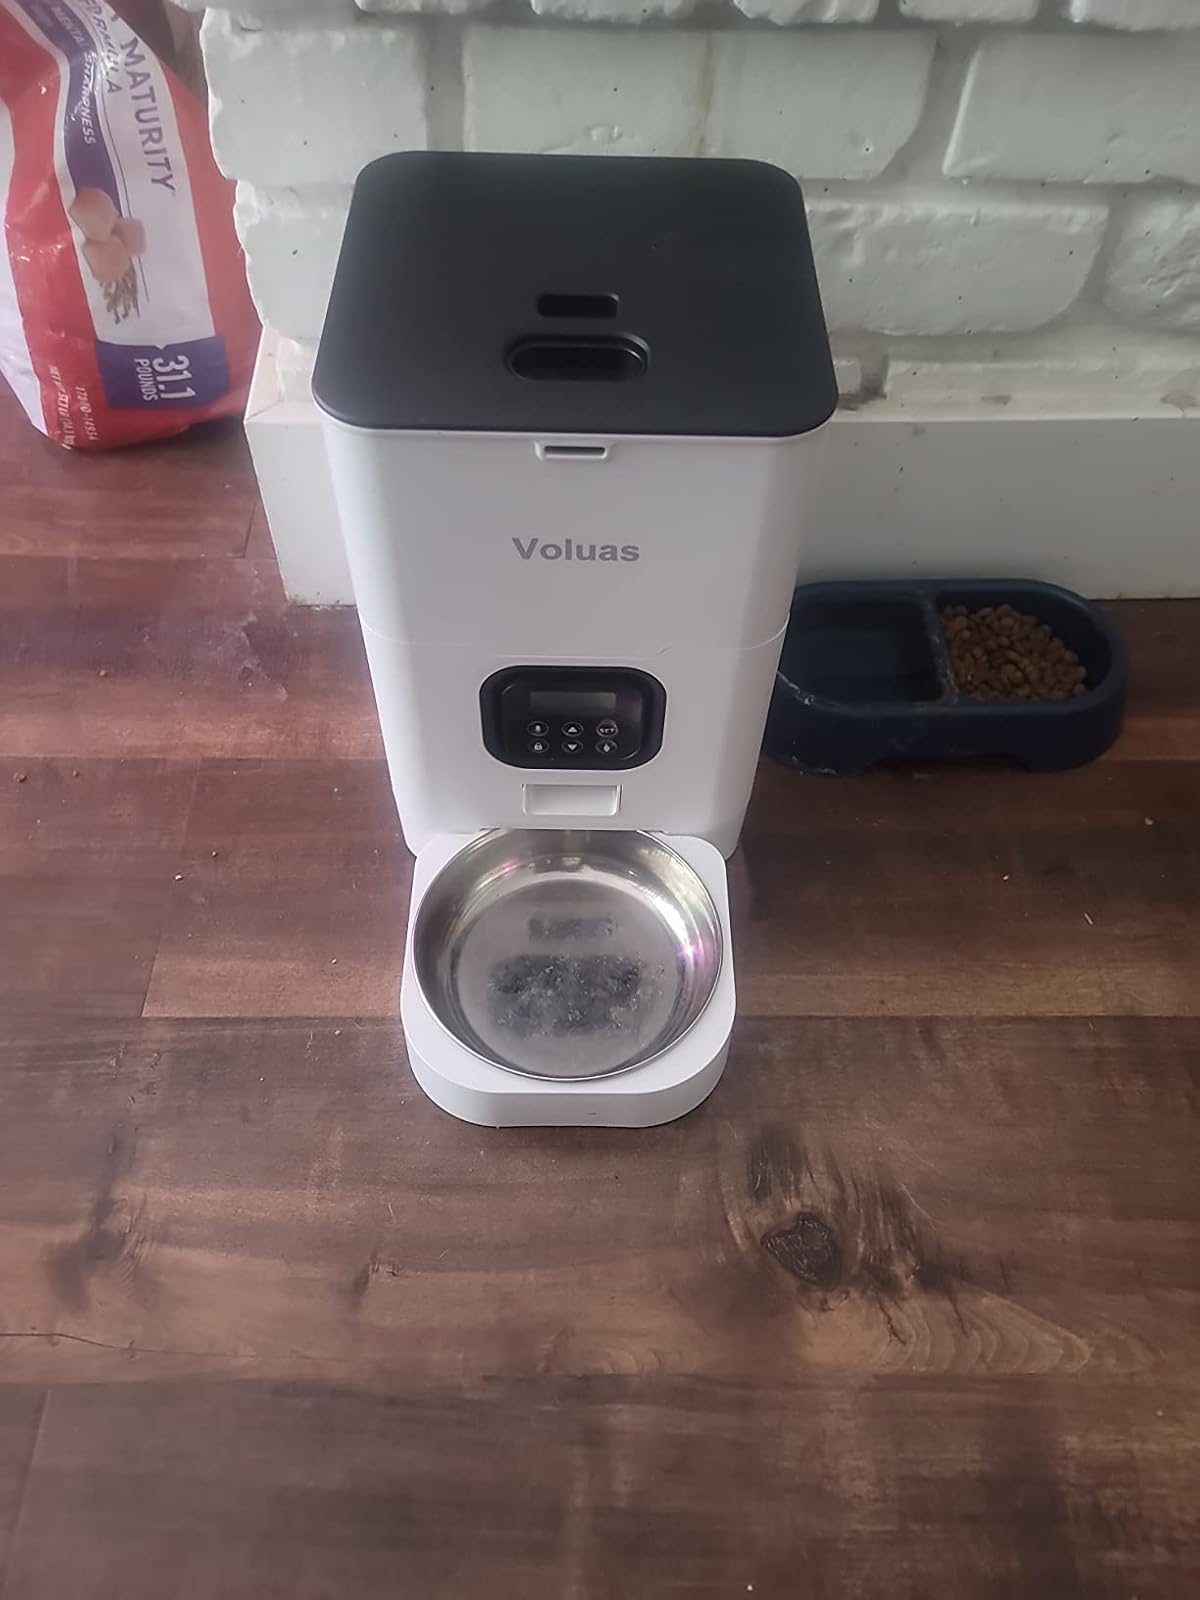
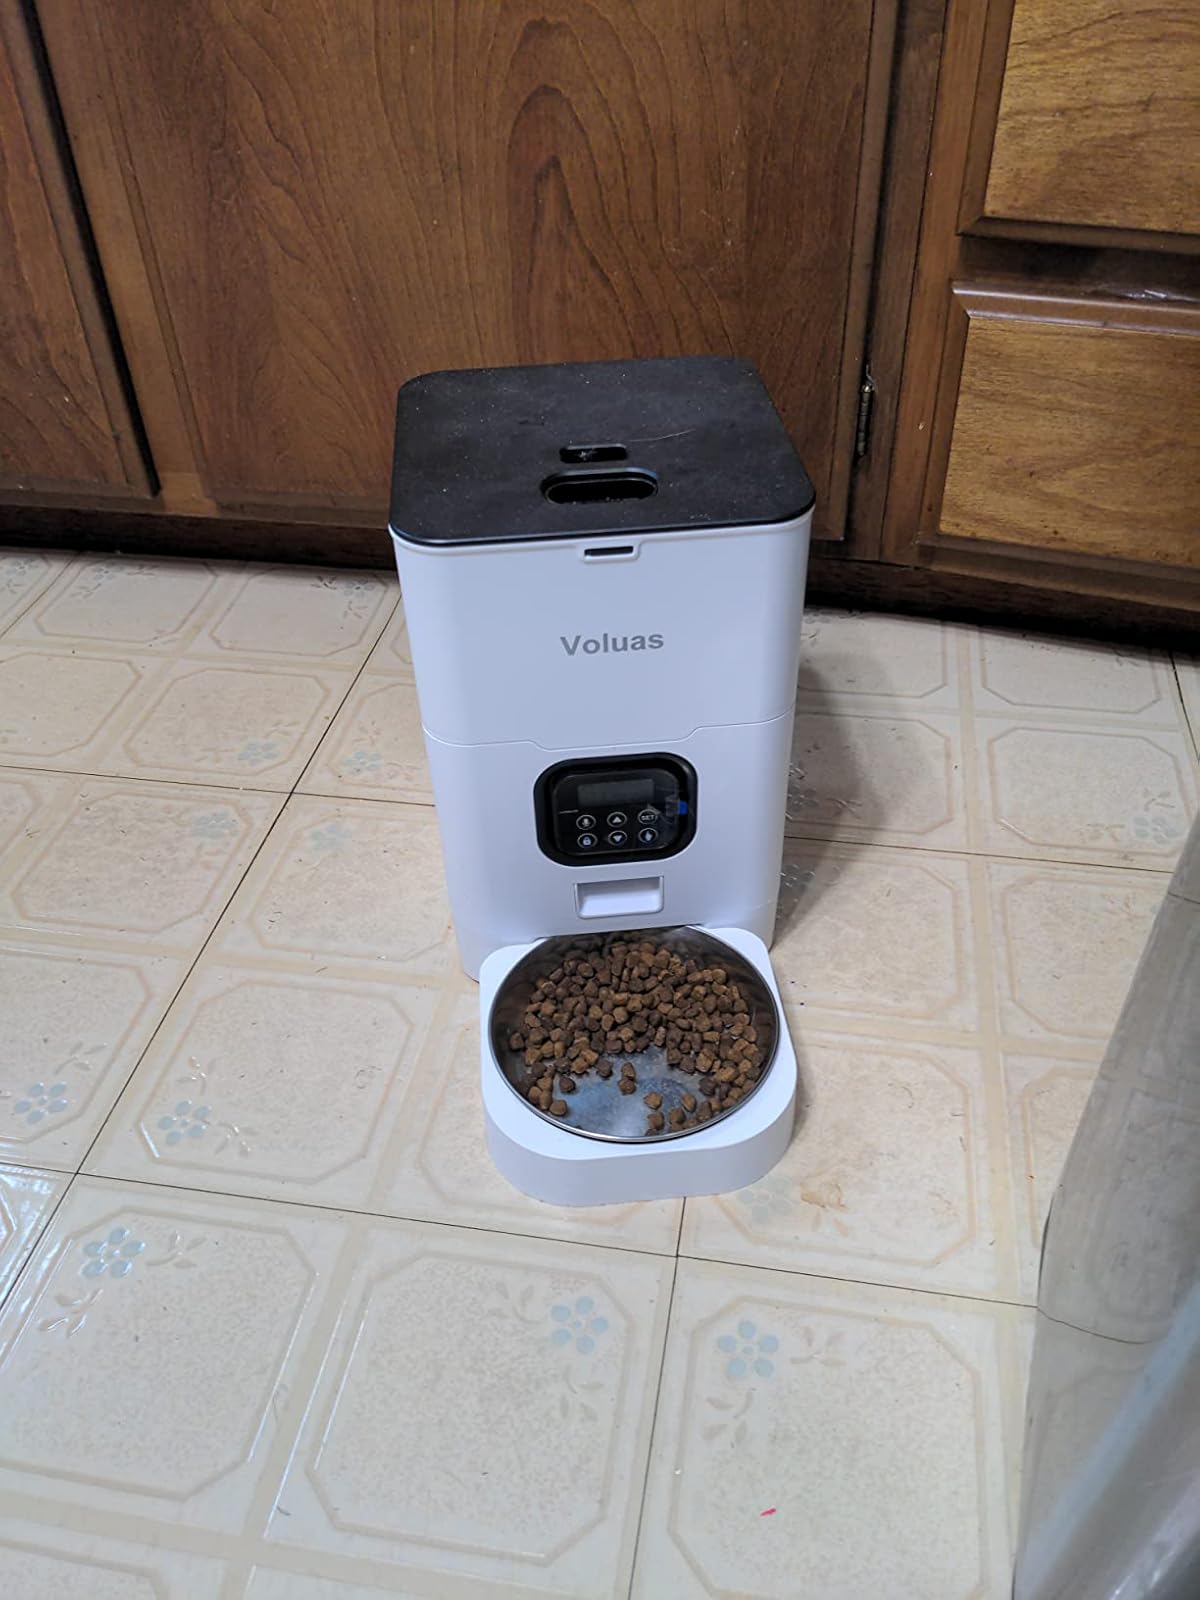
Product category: items_feeder
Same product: yes